Lombe's Mill

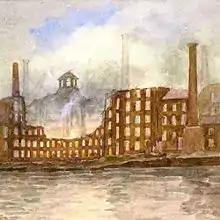
Watercolour by Alfred John Keene of the 1910 fire.

The connection with silk production ended in about 1908 when F.W. Hampshire and Company, the chemists, moved into the premises to make fly papers and cough medicines. On 5 December 1910 at 5.00 am, fire broke out in the adjacent Sowter Brothers flour mill and engulfed the Silk Mill. The mill's east wall fell into the river and the building was gutted. Great efforts were made by the borough fire brigade and the Midland Railway Company who saved the shell of the tower and the outline of the doorways leading into the original five floors. These can be seen today on the tower staircase. The building was rebuilt to the same height but with three storeys instead of five and remains that way today.